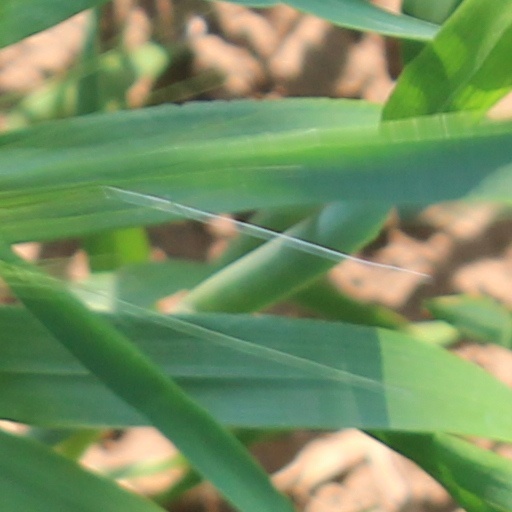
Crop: wheat